Michael Ranft

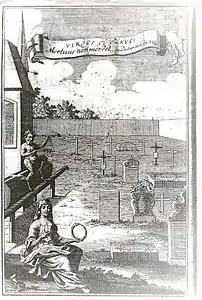
Engraving "Tractat von dem Kauen und Schmatzen der Todten in Gräbern"

Ranft recounts cases reported from Germany of dead persons devouring the linen and everything else that was in reach of their mouths, and claims that people who happened to be nearby would hear sounds as if of pigs growling and grunting. A particular case he mentions is that of Heinrich, Count of Salm, who after being declared dead was put in his grave, in the churchyard of the Abbey of Haute-Seille, while he was still alive. Witnesses claimed that they heard loud cries during the night at the place he was buried, and the next day they opened his tomb, disinterred him and discovered that he had gnawed the flesh of his arms. Other cases mentioned in the book date back to the year 1355. According to Ranft, in some places in Germany mounds of dirt were placed under the chins of the dead, while in other places a coin and a stone were placed in the mouth, and in still other places a handkerchief was tied tightly around the throat.